The Normal Christian Life

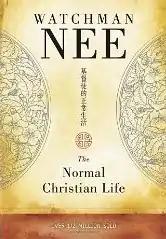
"The Normal Christian Life" published by Tyndale Publishing House

The Normal Christian Life is a book by Watchman Nee first delivered as a series of addresses to Christian workers who were gathered in Denmark for special meetings in 1938 and 1939. The messages were first published chapter by chapter in the magazine "A Witness and A Testimony" published by Theodore Austin-Sparks. The first chapter was published in the November–December 1940 issue. This first publication of the book can be viewed in the original magazines on Austin-Sparks.Net. It was later published as a book by Witness and Testimony Publishers in August 1945 and advertised in the Sept/Oct edition of the "A Witness and A Testimony" magazine. The messages were also published as a book by Angus Kinnear in 1957 in Bombay, India.